Rayanne Machado

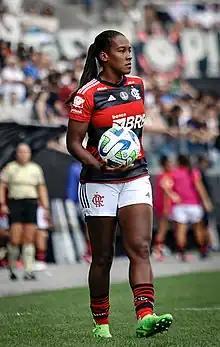
Machado in 2023

Rayanne Cristine dos Santos Melo Machado (born 16 June 1994) is a Brazilian footballer who plays as a defender for Saudi club Al Qadsiah and the Brazil national team.